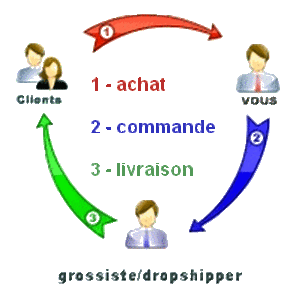
Principe du Drop-Shipping
Le drop shipping est un système tripartite où le client passe commande sur le site internet du distributeur, lequel transmet celle-ci au fournisseur pour que celui-ci assure la livraison et gère les stocks.